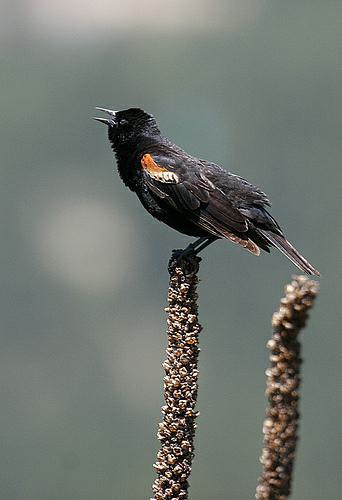
A photo of a red winged blackbird